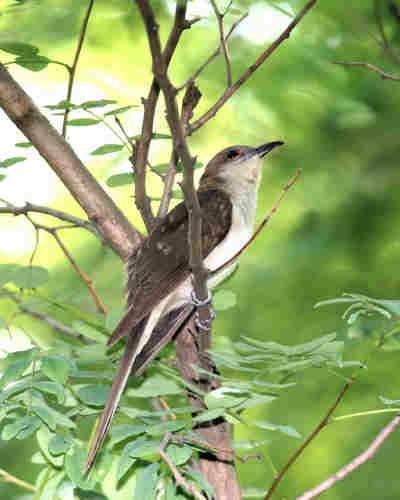
A photo of a black billed cuckoo